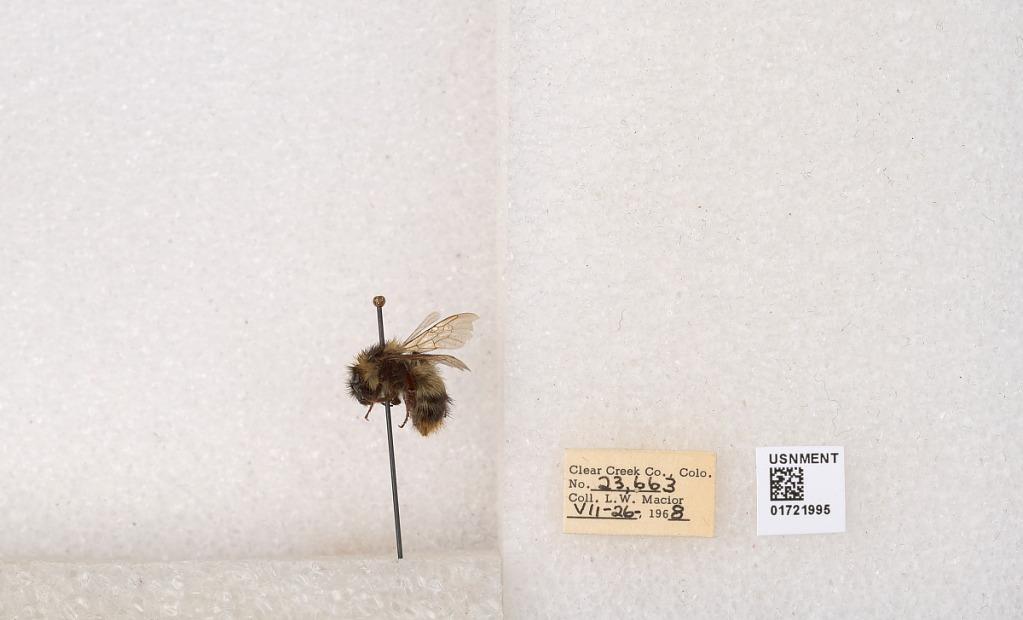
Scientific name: Bombus kirbyellus
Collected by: L. Macior
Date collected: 1968-7-26
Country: United States
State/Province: Colorado
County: Clear Creek
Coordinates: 39.6891, -105.644